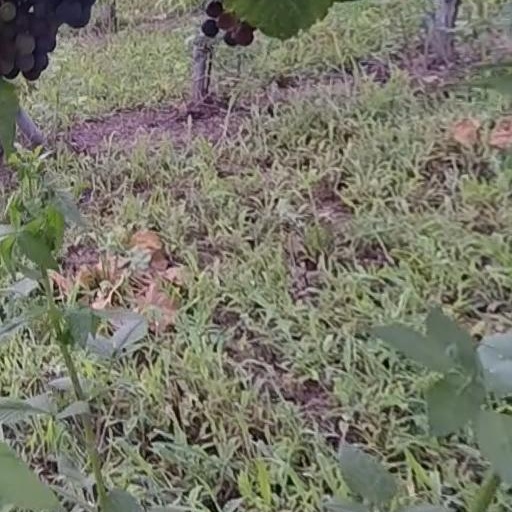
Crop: grape